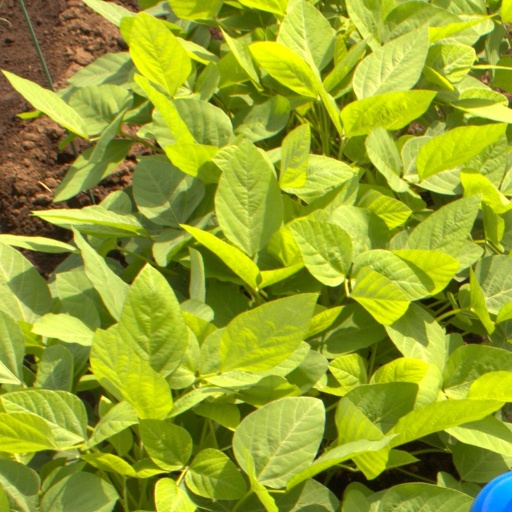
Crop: soybean